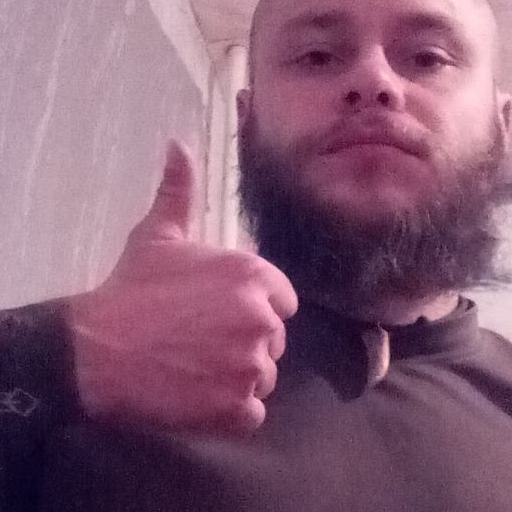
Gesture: like